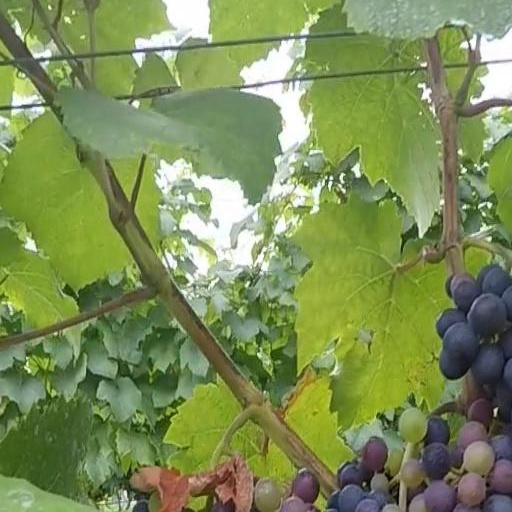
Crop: grape